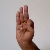
The image shows a hand gesture representing the letter 'F' in Indian Sign Language.